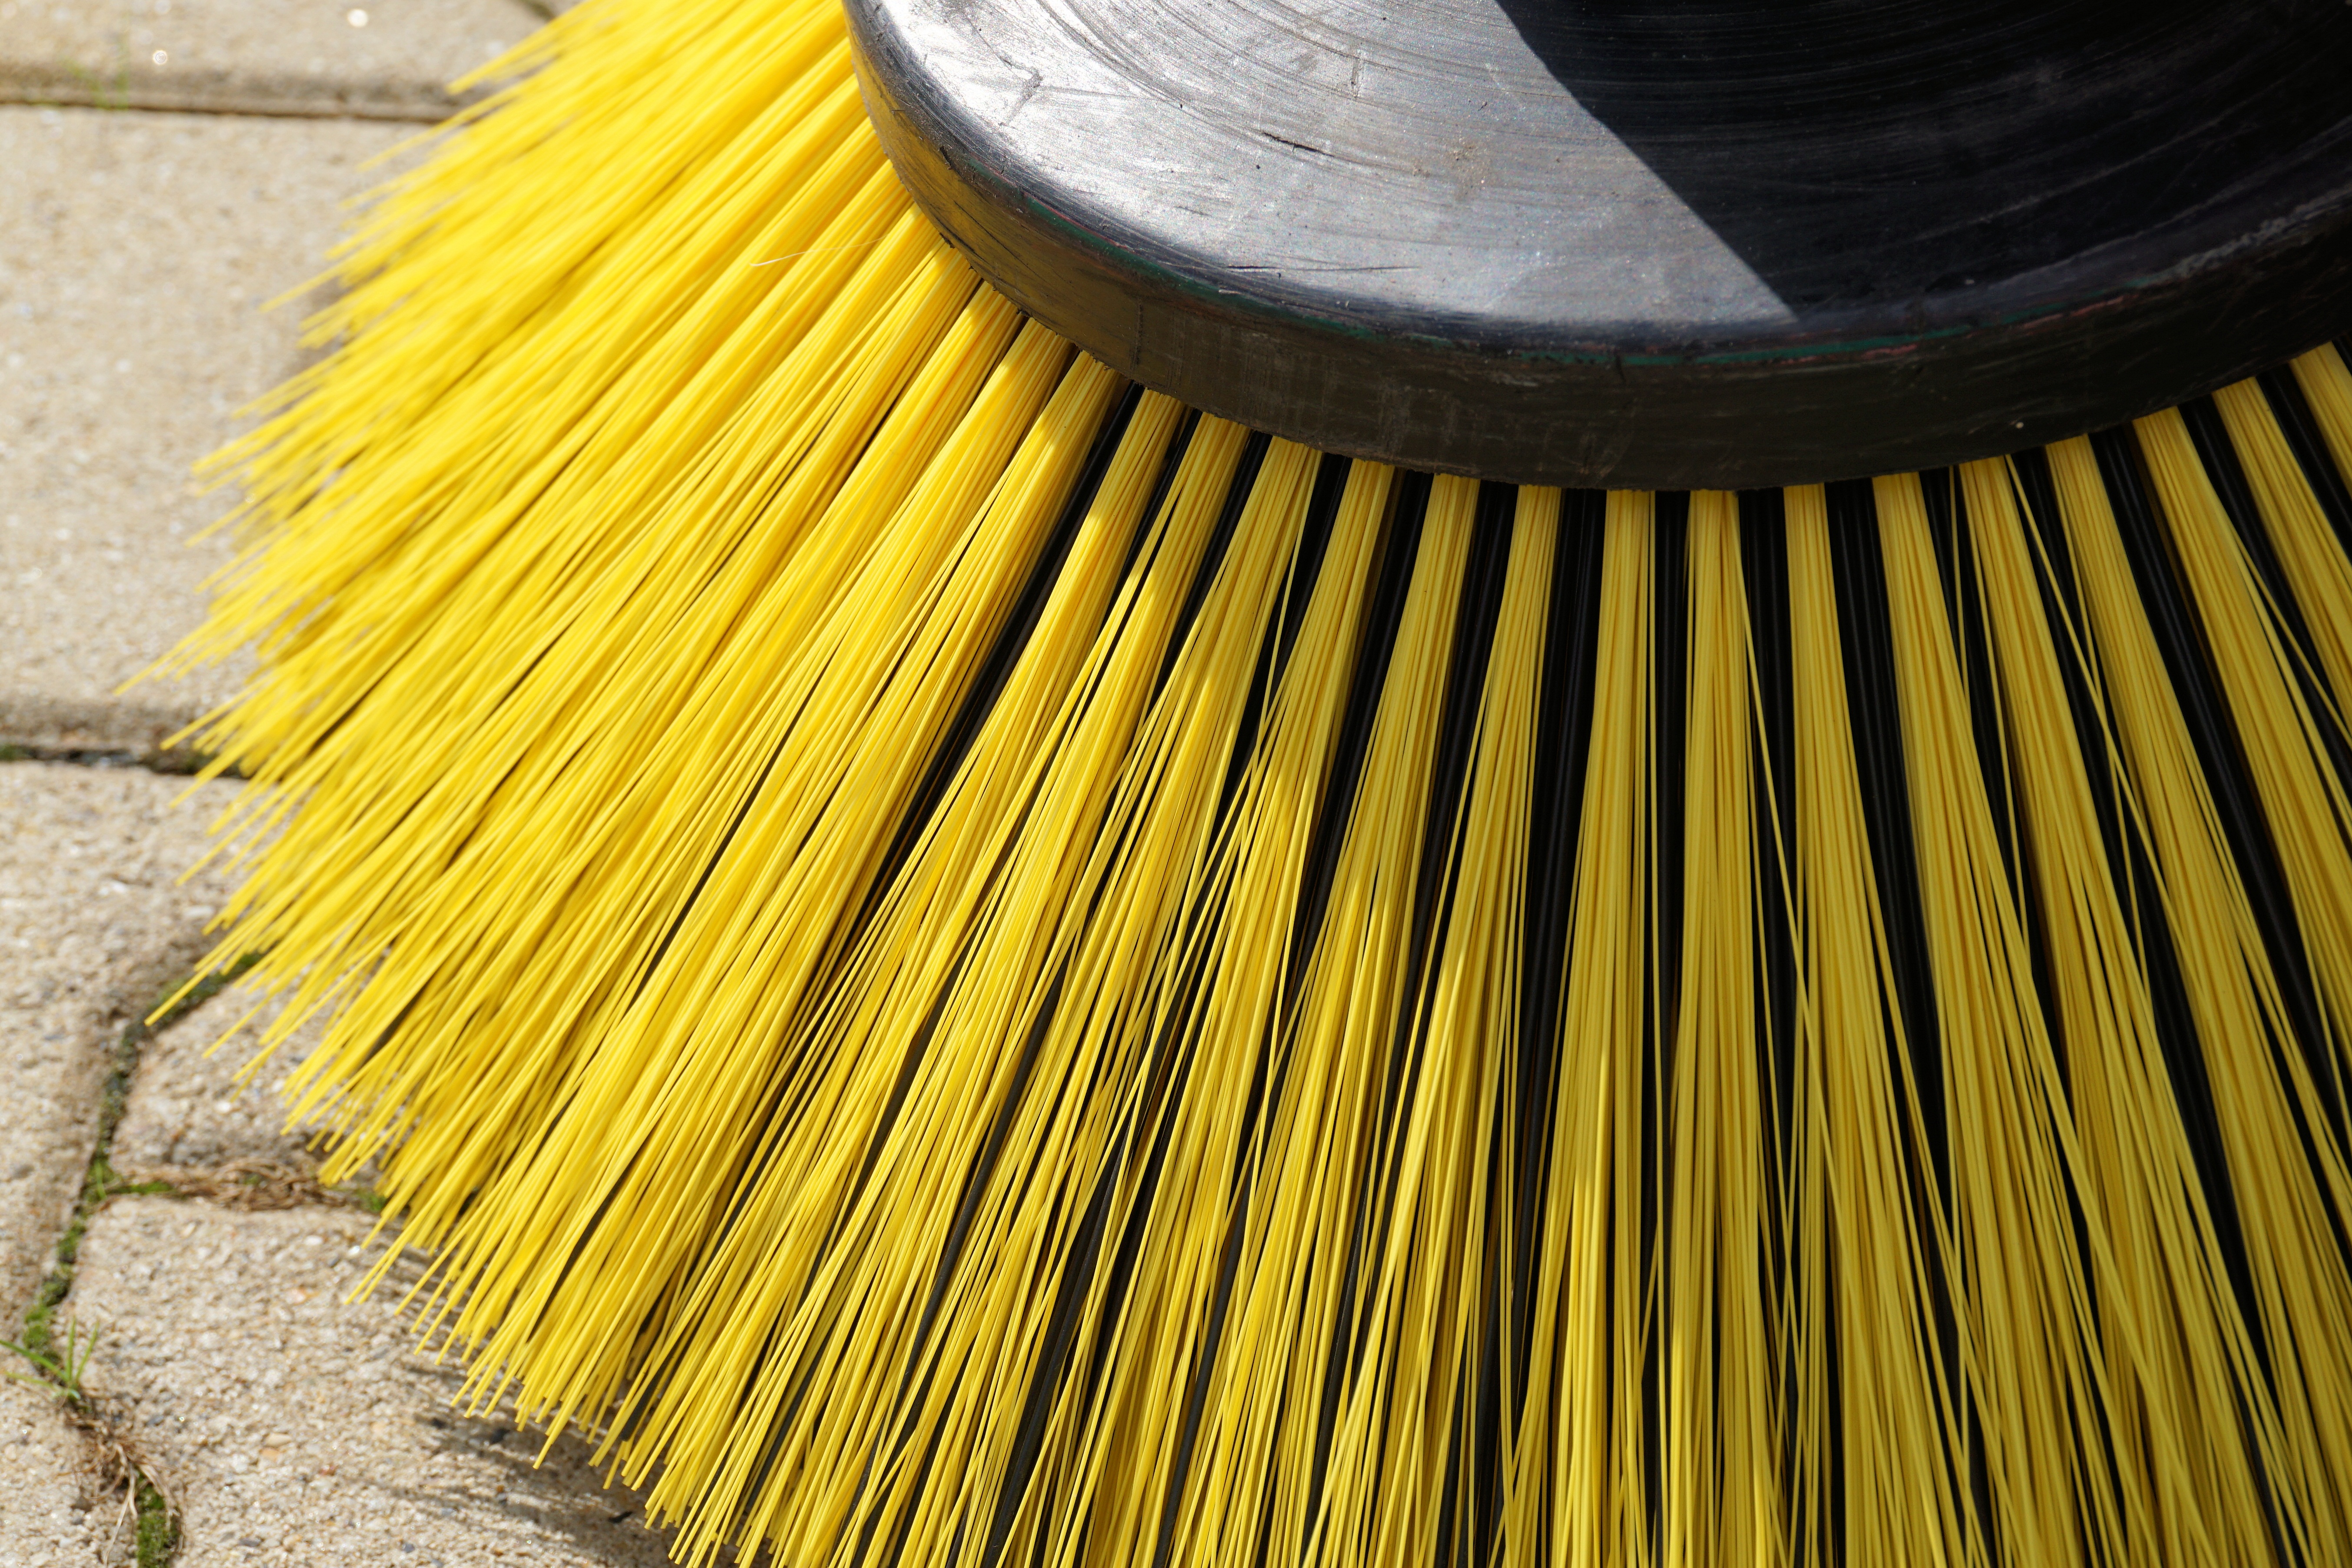
wood, brush, color, clean, dirty, yellow, art, straw, broom, return, sweeper, periodic brush, push broom, cleanliness, brush up, periodic week, man made object, grass family